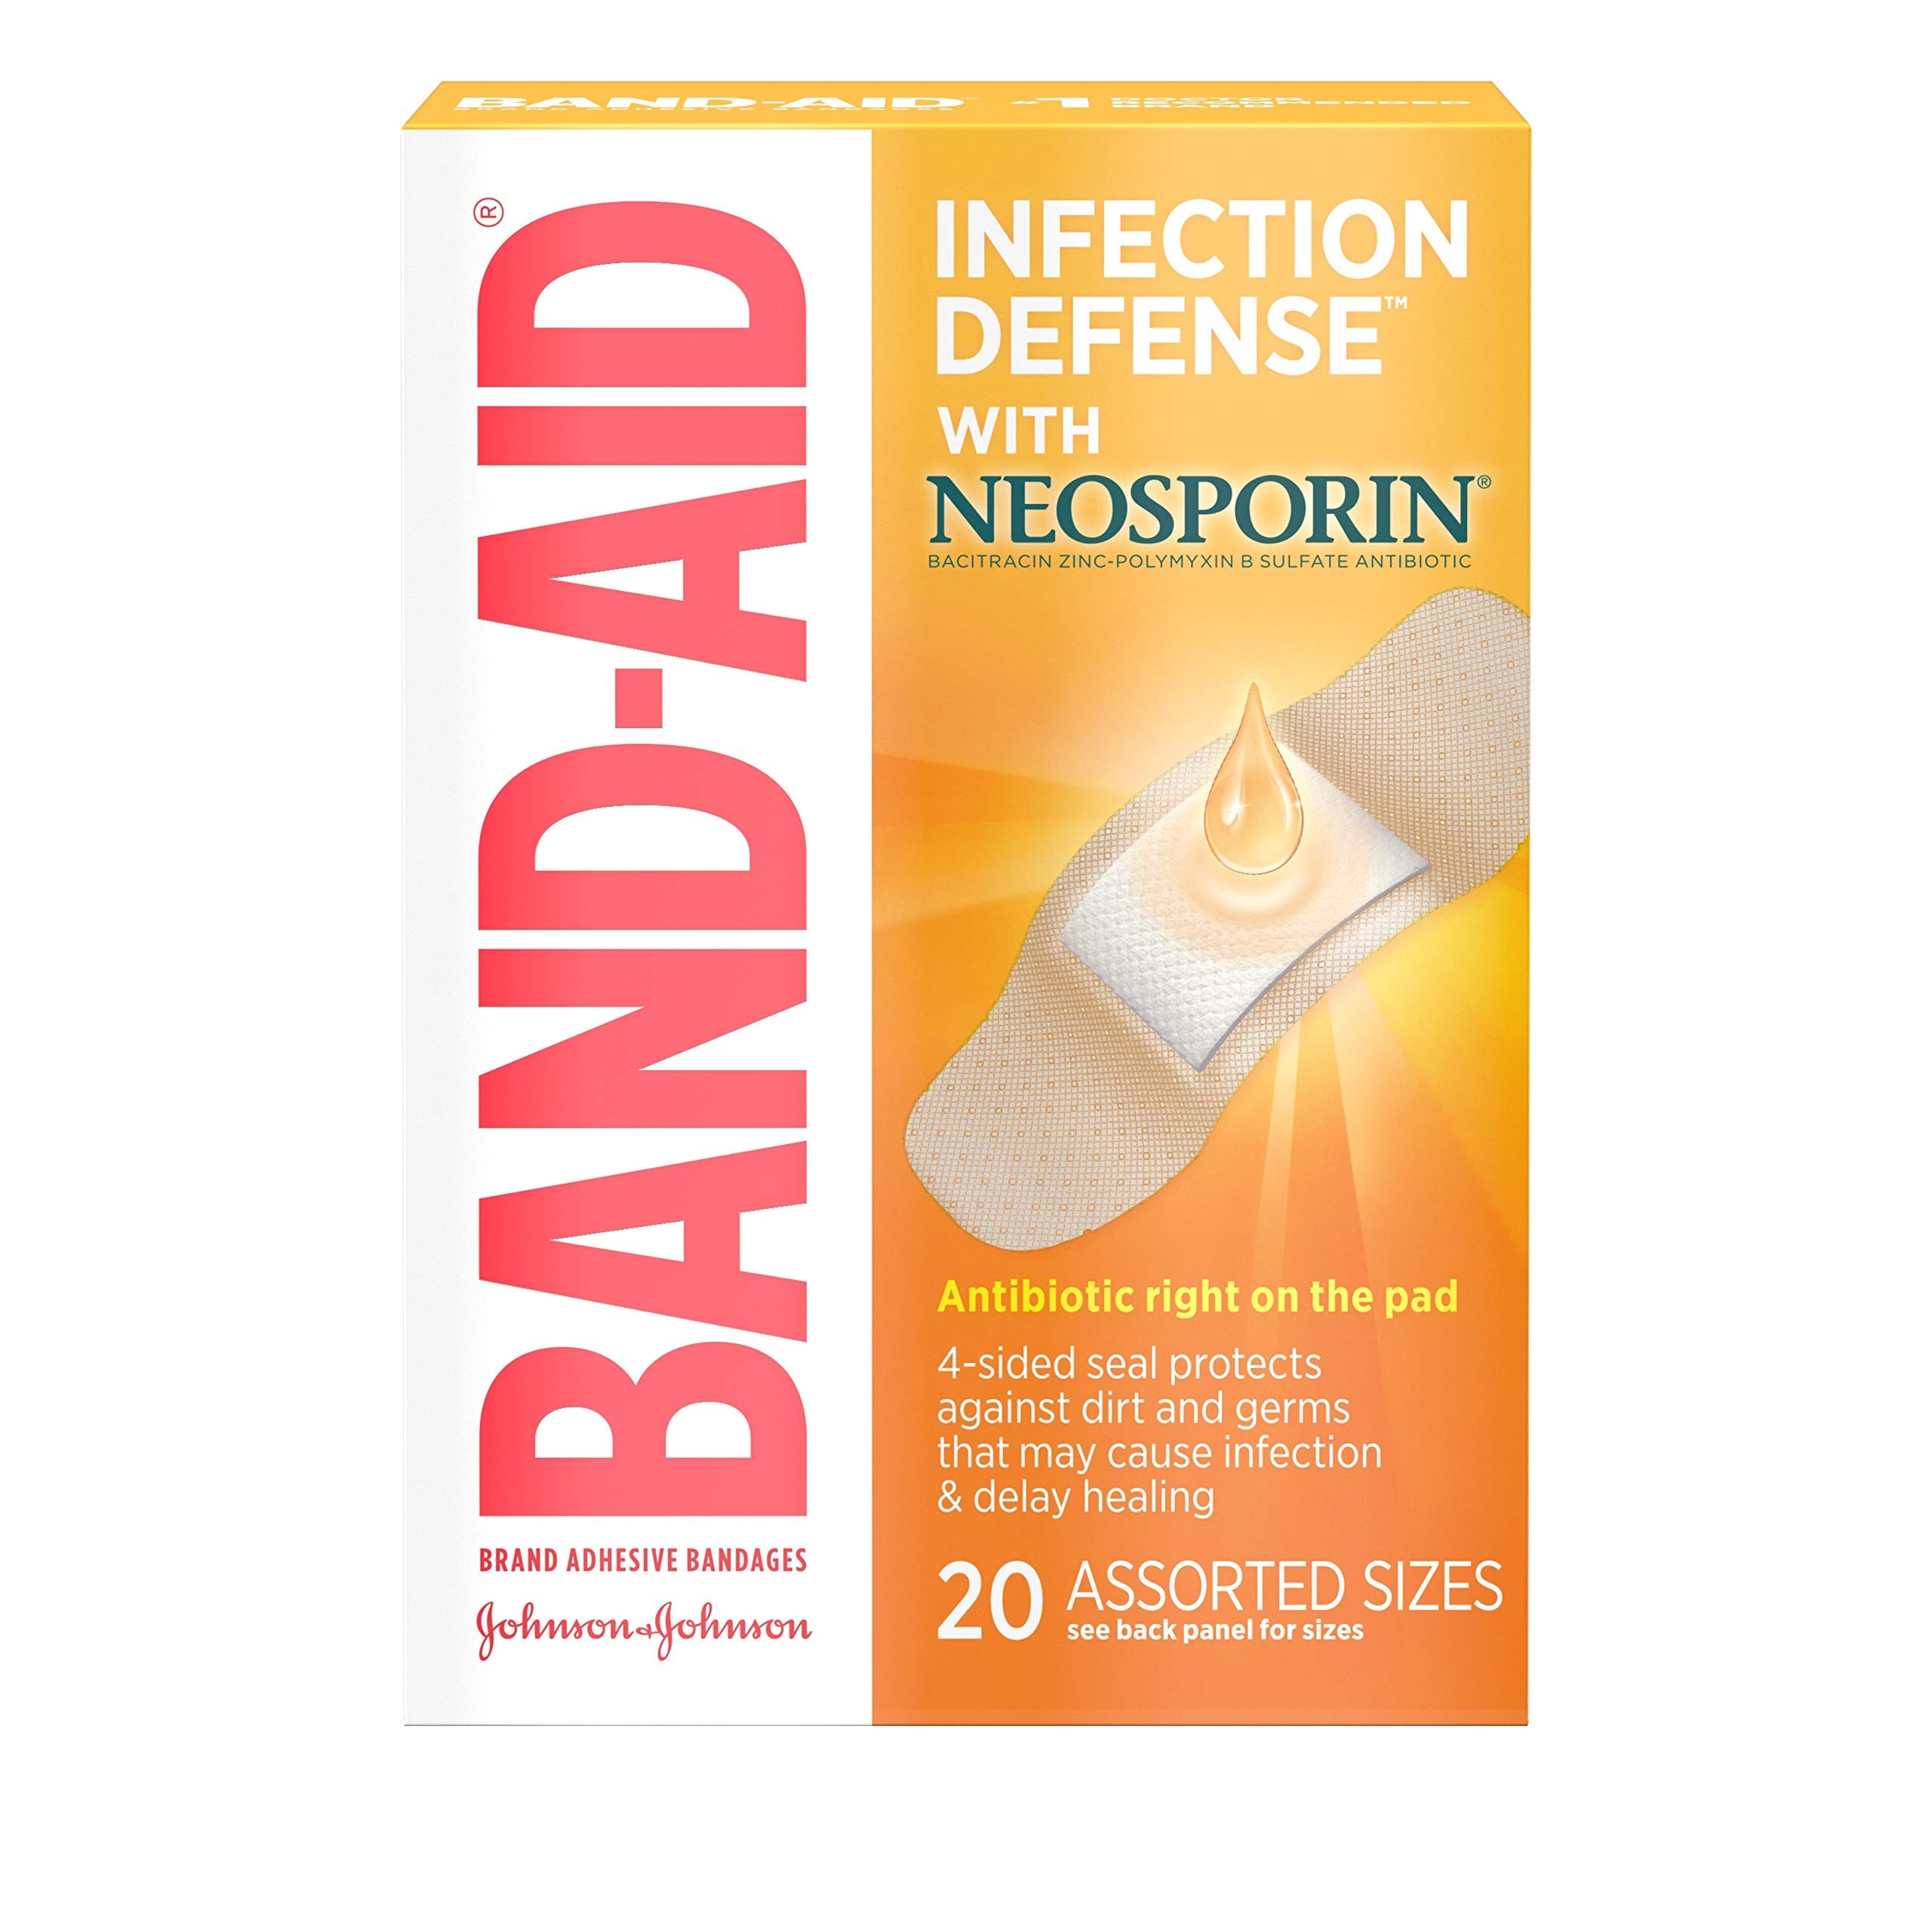
Item Name: Band-Aid Brand Adhesive Bandages Infection Defense with Neosporin Antibiotic Ointment, Pack of Assorted Sizes, for Wound Care and First Aid, 20 ct
Bullet Point 1: 20-sterile bandages in assorted sizes, Band-Aid Brand Adhesive Bandages Infection Defense with Neosporin
Bullet Point 2: Antibiotic ointment on the pad for, no-mess infection protection
Bullet Point 3: 4-sided seal protects against dirt & germs that may cause infection & delay healing
Bullet Point 4: Hurt-Free Pad won't stick to the wound, allowing for gentle removal of the adhesive bandage
Bullet Point 5: Apply bandage to clean, dry skin for first aid of minor cuts, scrapes and burns, replacing as needed
Value: 20.0
Unit: Count

Price: 5.99